University of the West Indies

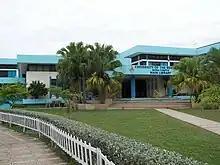
Main Library, Mona Campus, Jamaica

The university was founded in 1948, on the recommendation of the Asquith Commission through its sub-committee on the West Indies, chaired by Sir James Irvine. The Asquith Commission had been established in 1943 to review the provision of higher education in the British colonies. Initially in a special relationship with the University of London, the then University College of the West Indies (UCWI) was seated at Mona, about five miles from Kingston, Jamaica. The university was based at Gibraltar Camp, used by evacuated Gibraltarians during the war.